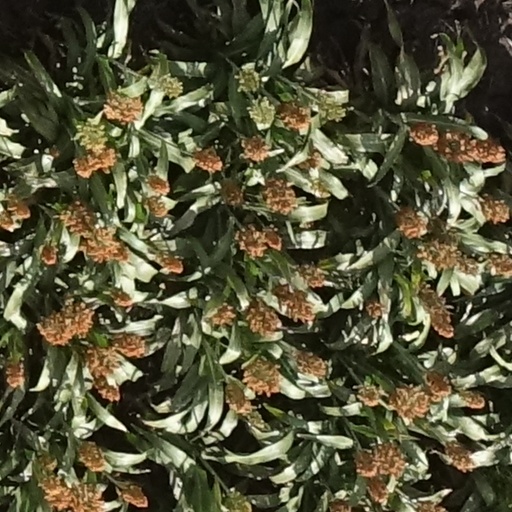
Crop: sorghum